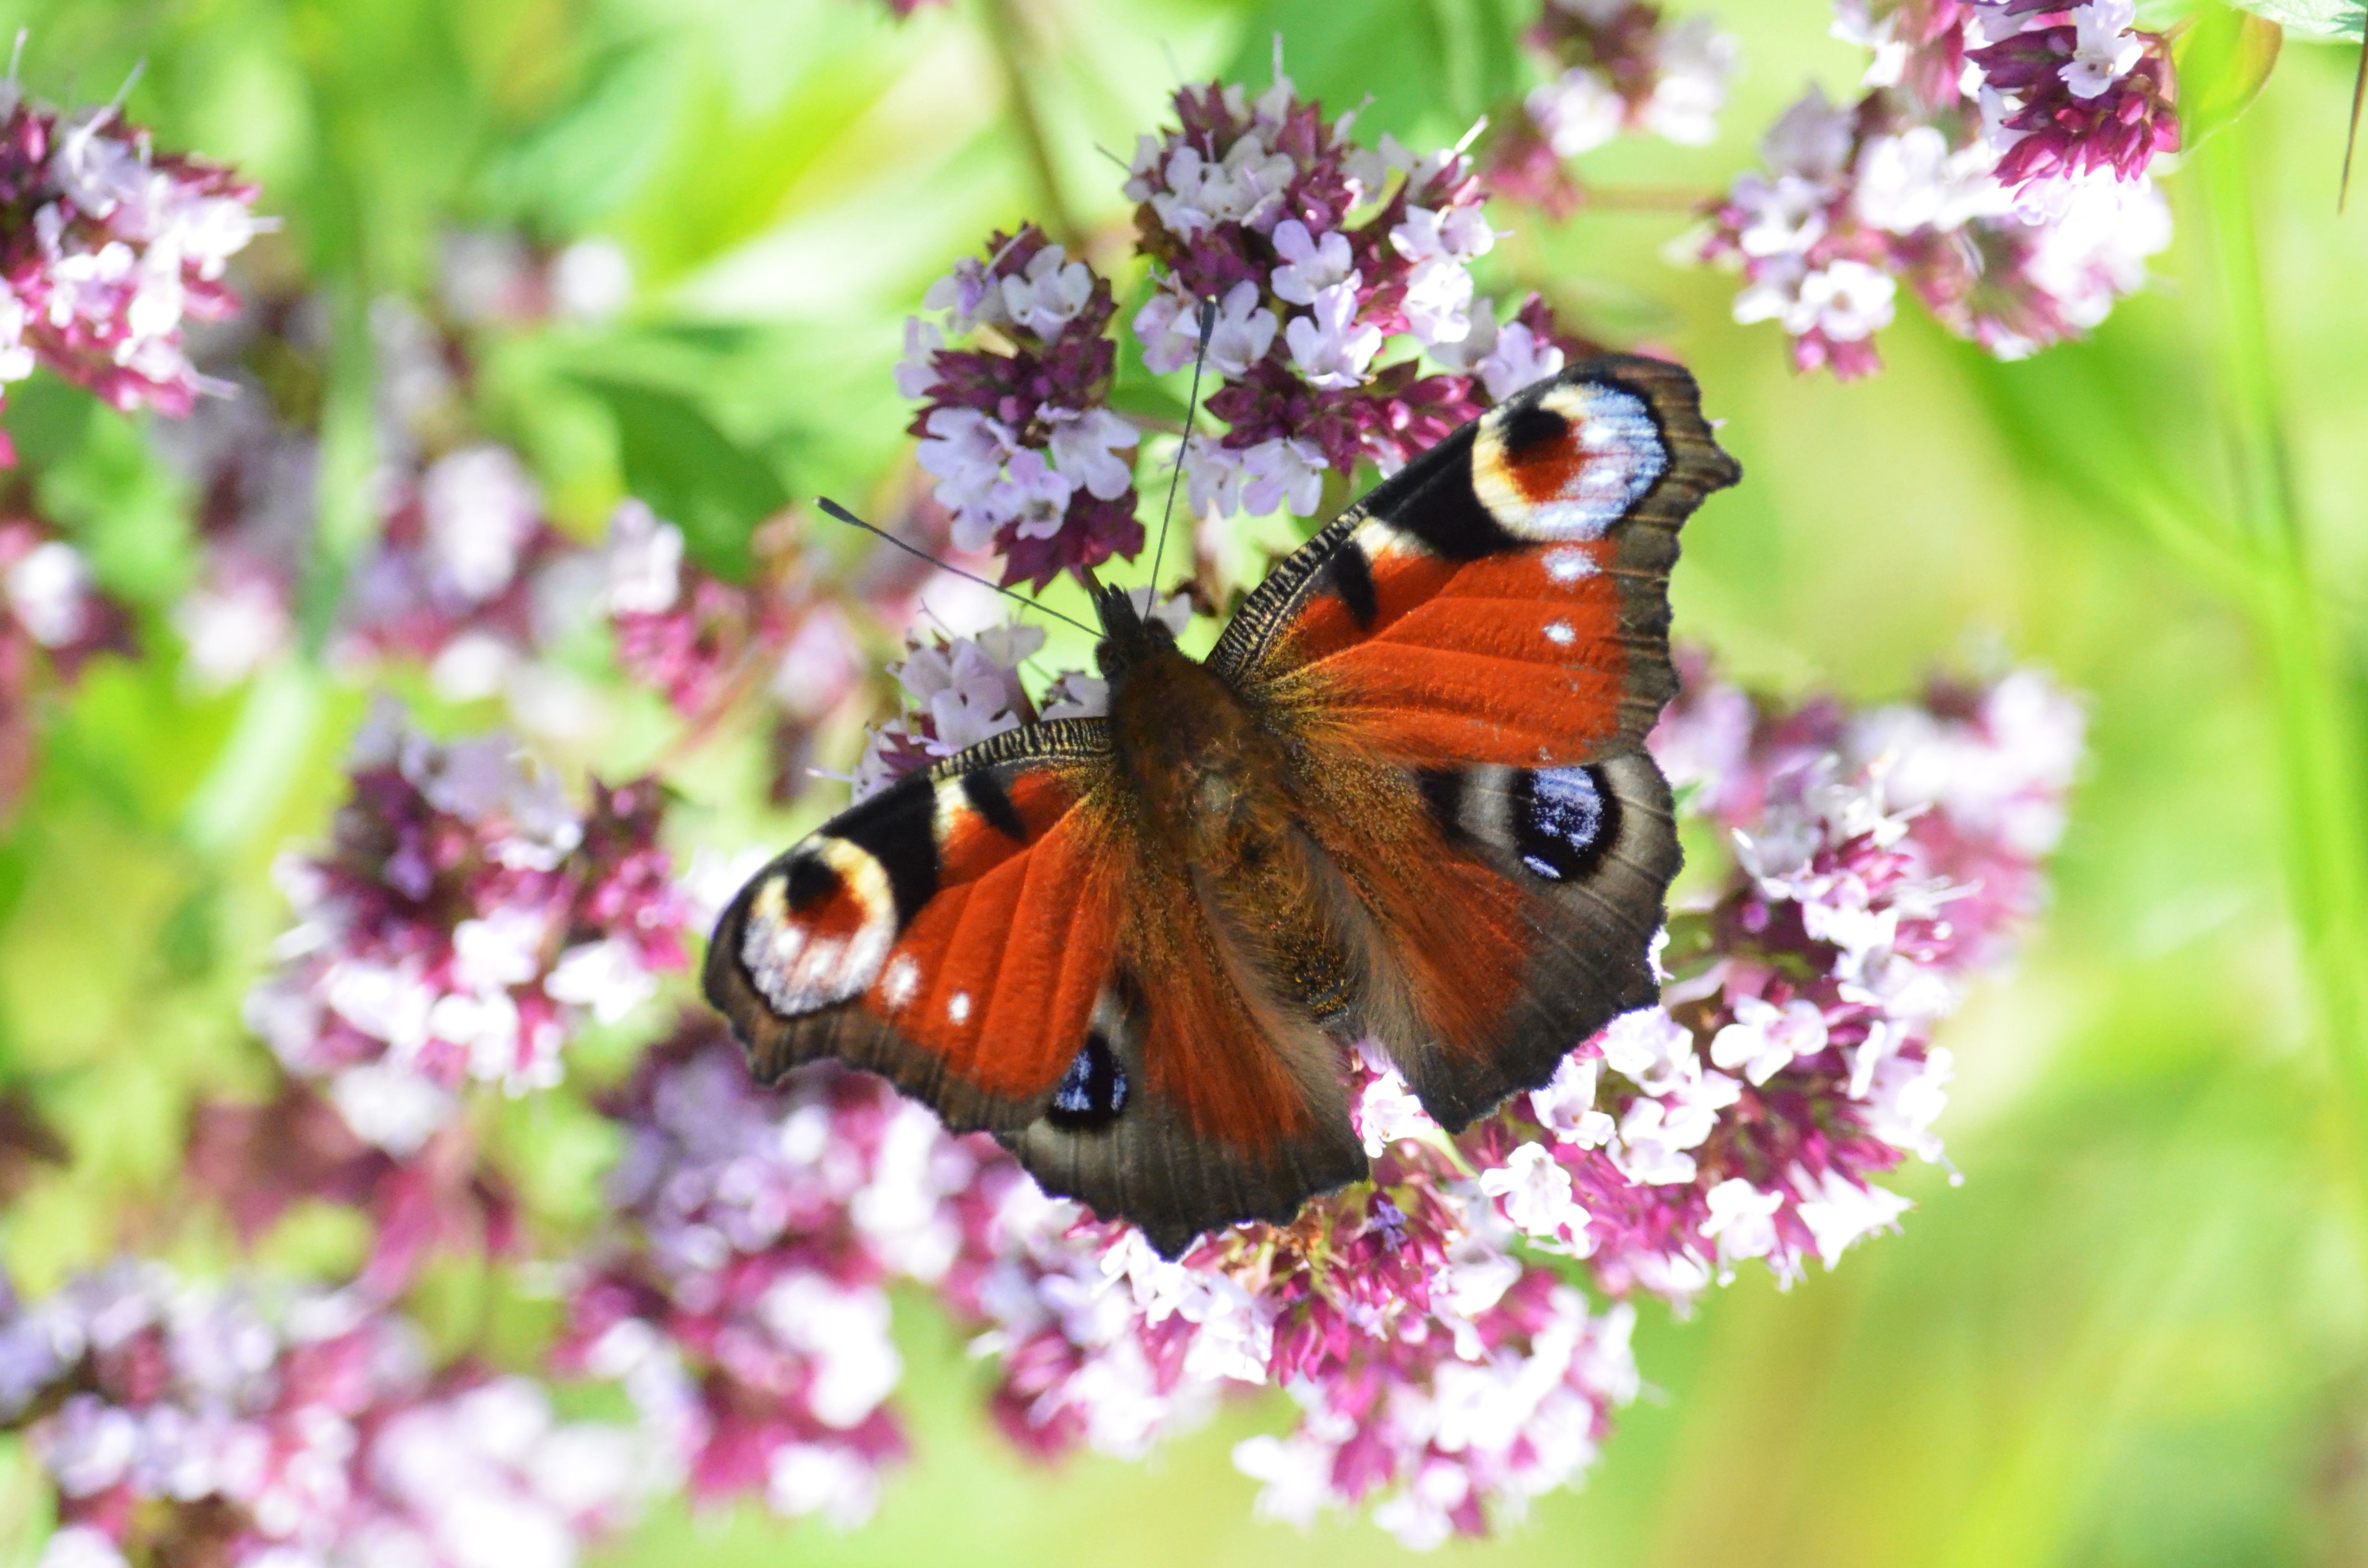
nature, plant, photography, meadow, flower, insect, botany, butterfly, flora, fauna, invertebrate, peacock, wildflower, close up, monarch butterfly, nectar, macro photography, arthropod, pollinator, moths and butterflies